Gypped in Egypt

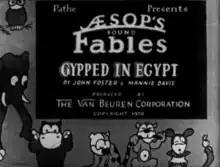
The title card of "Gypped in Egypt".

Gypped in Egypt is a 1930 animated short film directed by John Foster and Mannie Davis. The film was produced by The Van Beuren Corporation and released by Pathé Exchange, a film distributor with a newsreel titled Pathé News.